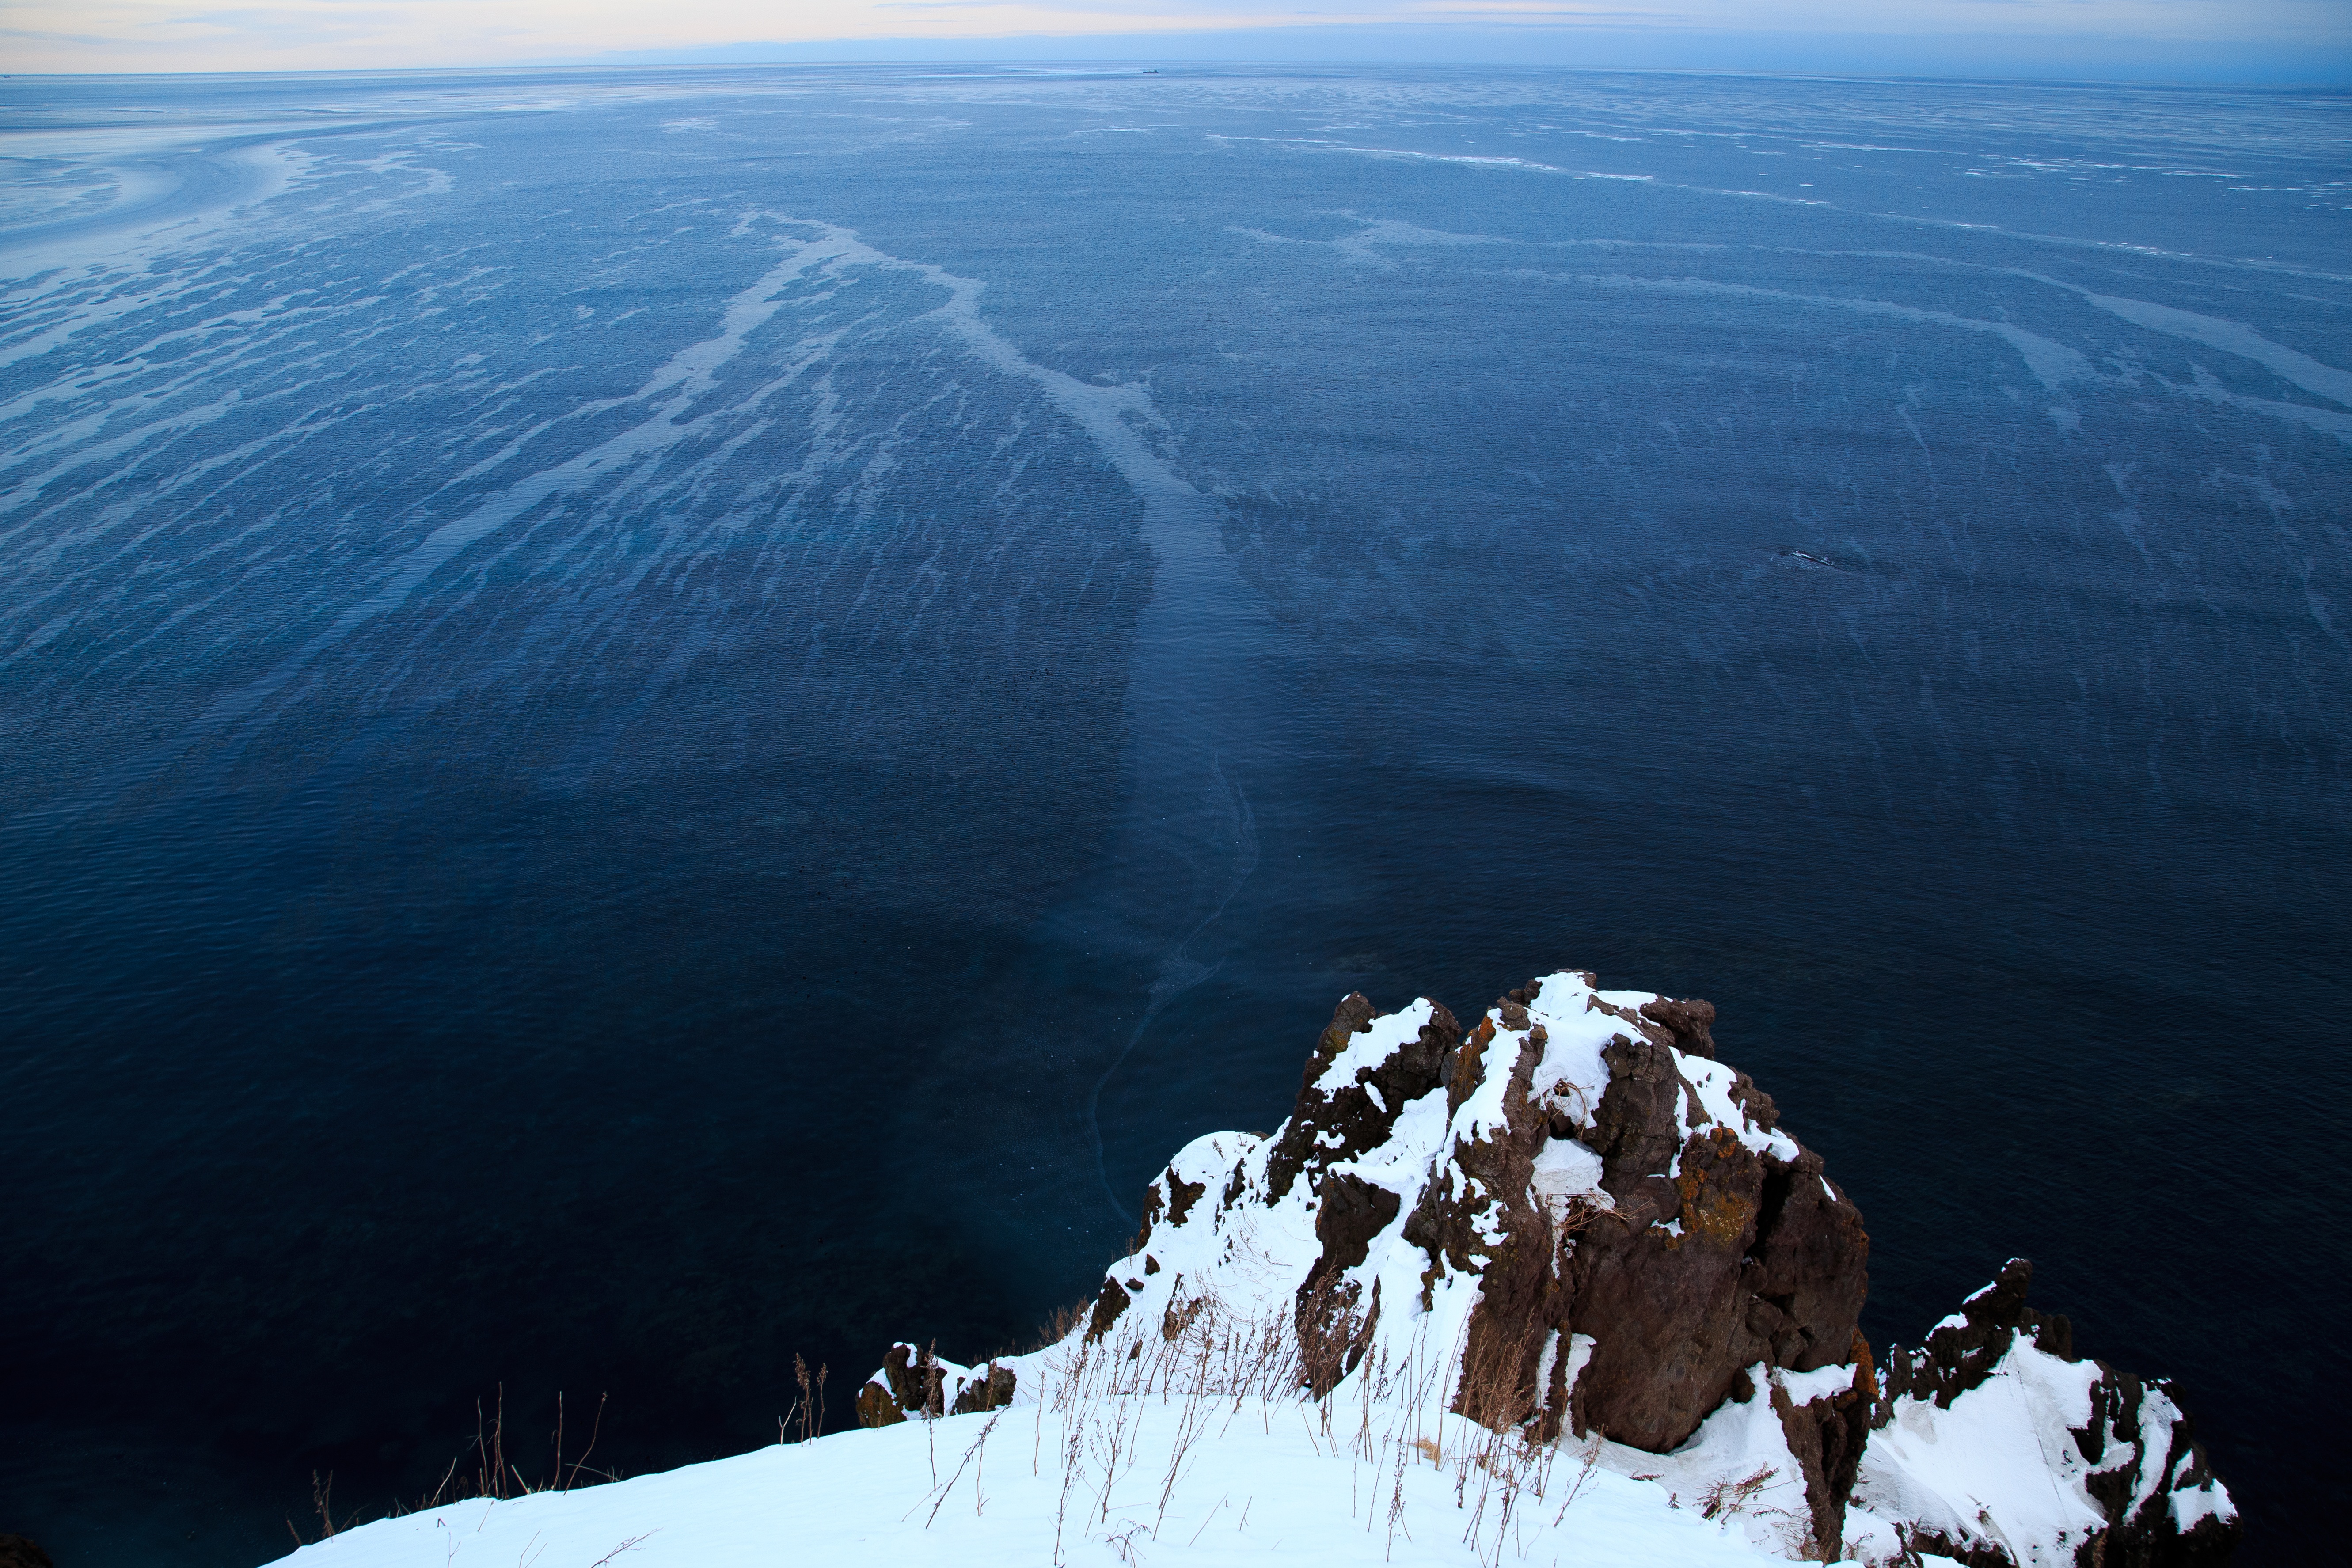
sea, coast, ocean, horizon, mountain, wave, mountain range, cliff, ice, arctic, terrain, summit, cape, arctic ocean, atmospheric phenomenon, geological phenomenon